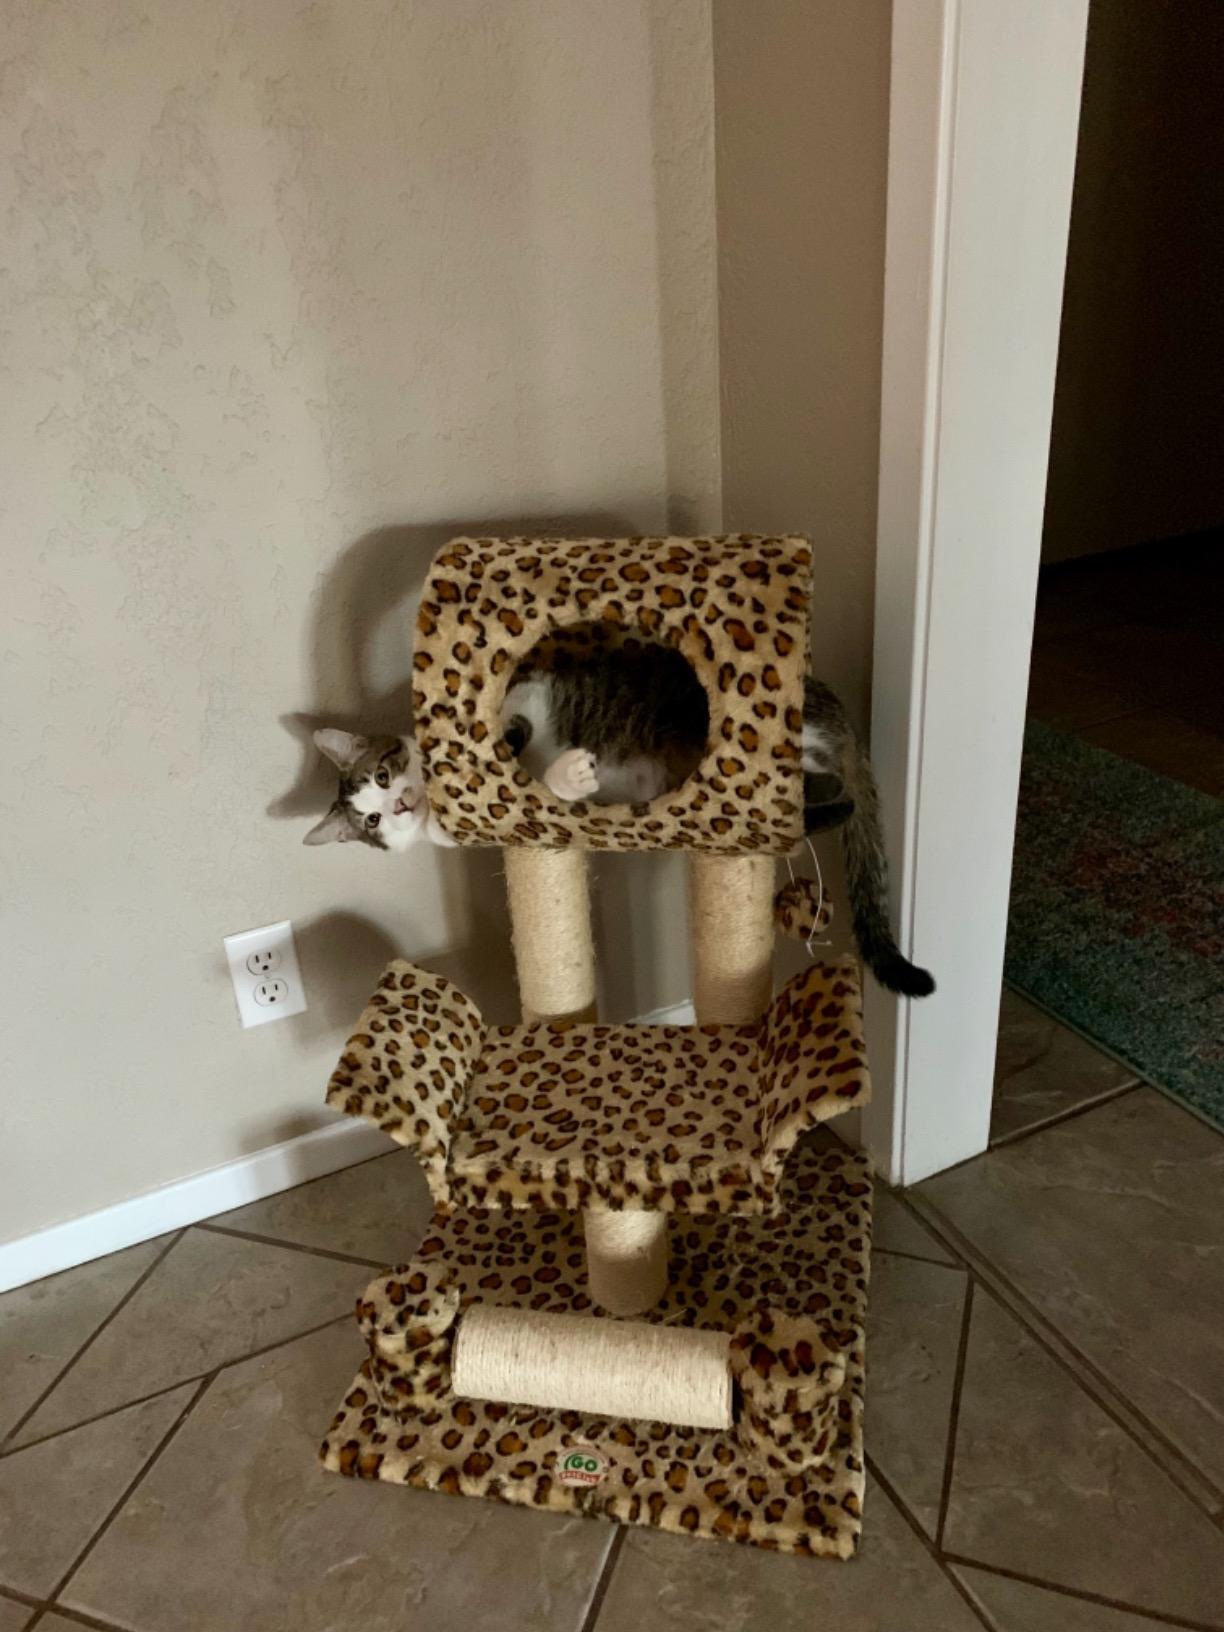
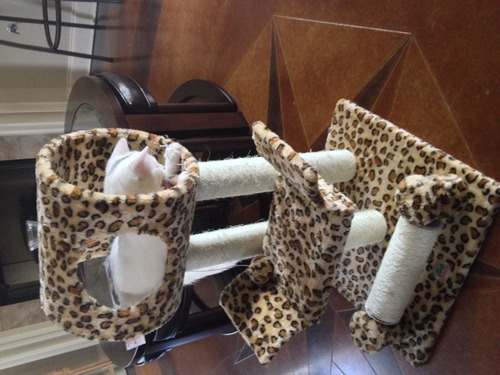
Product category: items_cat tree
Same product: yes